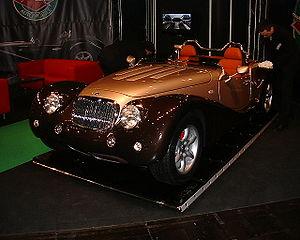
Leopard est un constructeur automobile polonais.